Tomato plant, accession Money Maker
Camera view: horizontal (90 deg, fisheye); turntable rotation: 180 degrees
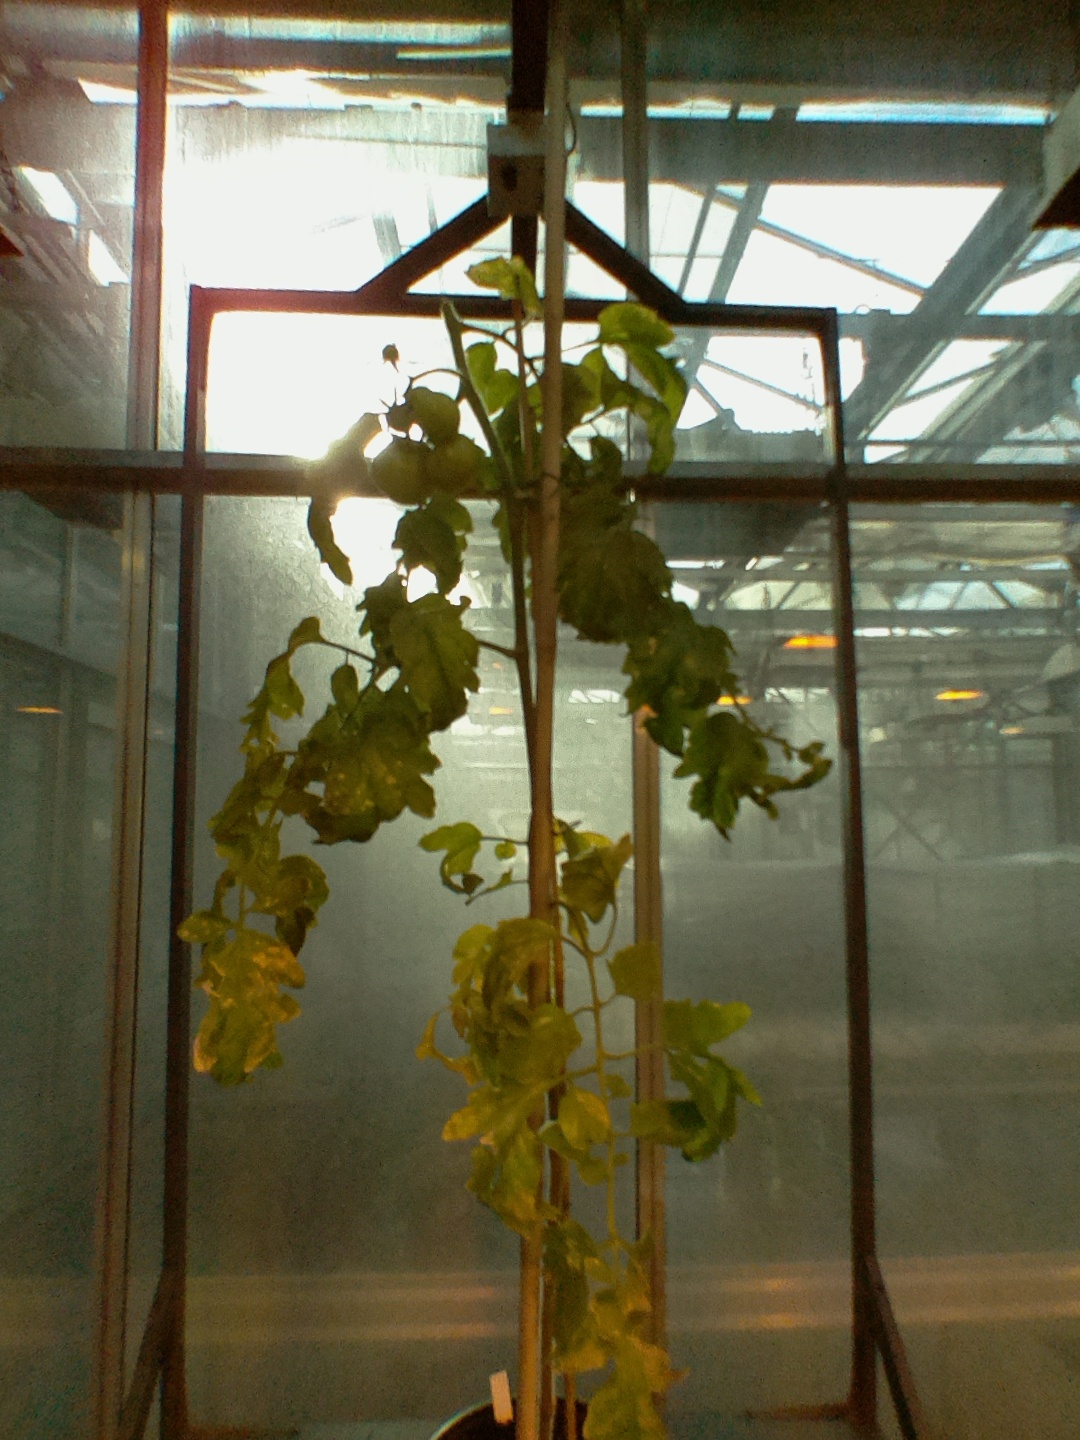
BBCH growth stage 78: 80% -90% of final fruit size